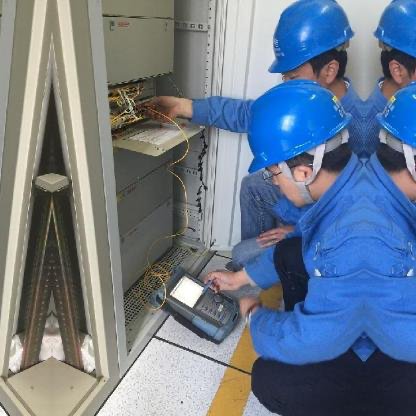
Objects in the image:
label: helmet
label: helmet
label: helmet
label: helmet